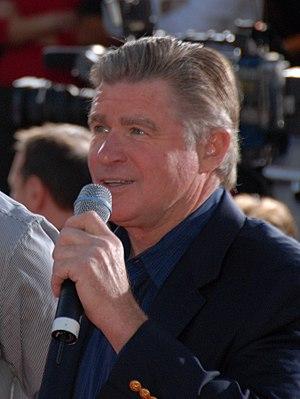
Treat Williams, de son vrai nom Richard Treat Williams, est un acteur, producteur et réalisateur américain né le 1ᵉʳ décembre 1951 à Rowayton.
Chesapeake Shores ou Nouveau départ au Québec, est une série télévisée américaine et canadienne créée par John Tinker, basée sur la série de livres du même nom de Sherryl Woods et diffusée depuis le 14 août 2016 sur Hallmark Channel aux États-Unis et depuis le 25 août 2016 sur W Network au Canada.